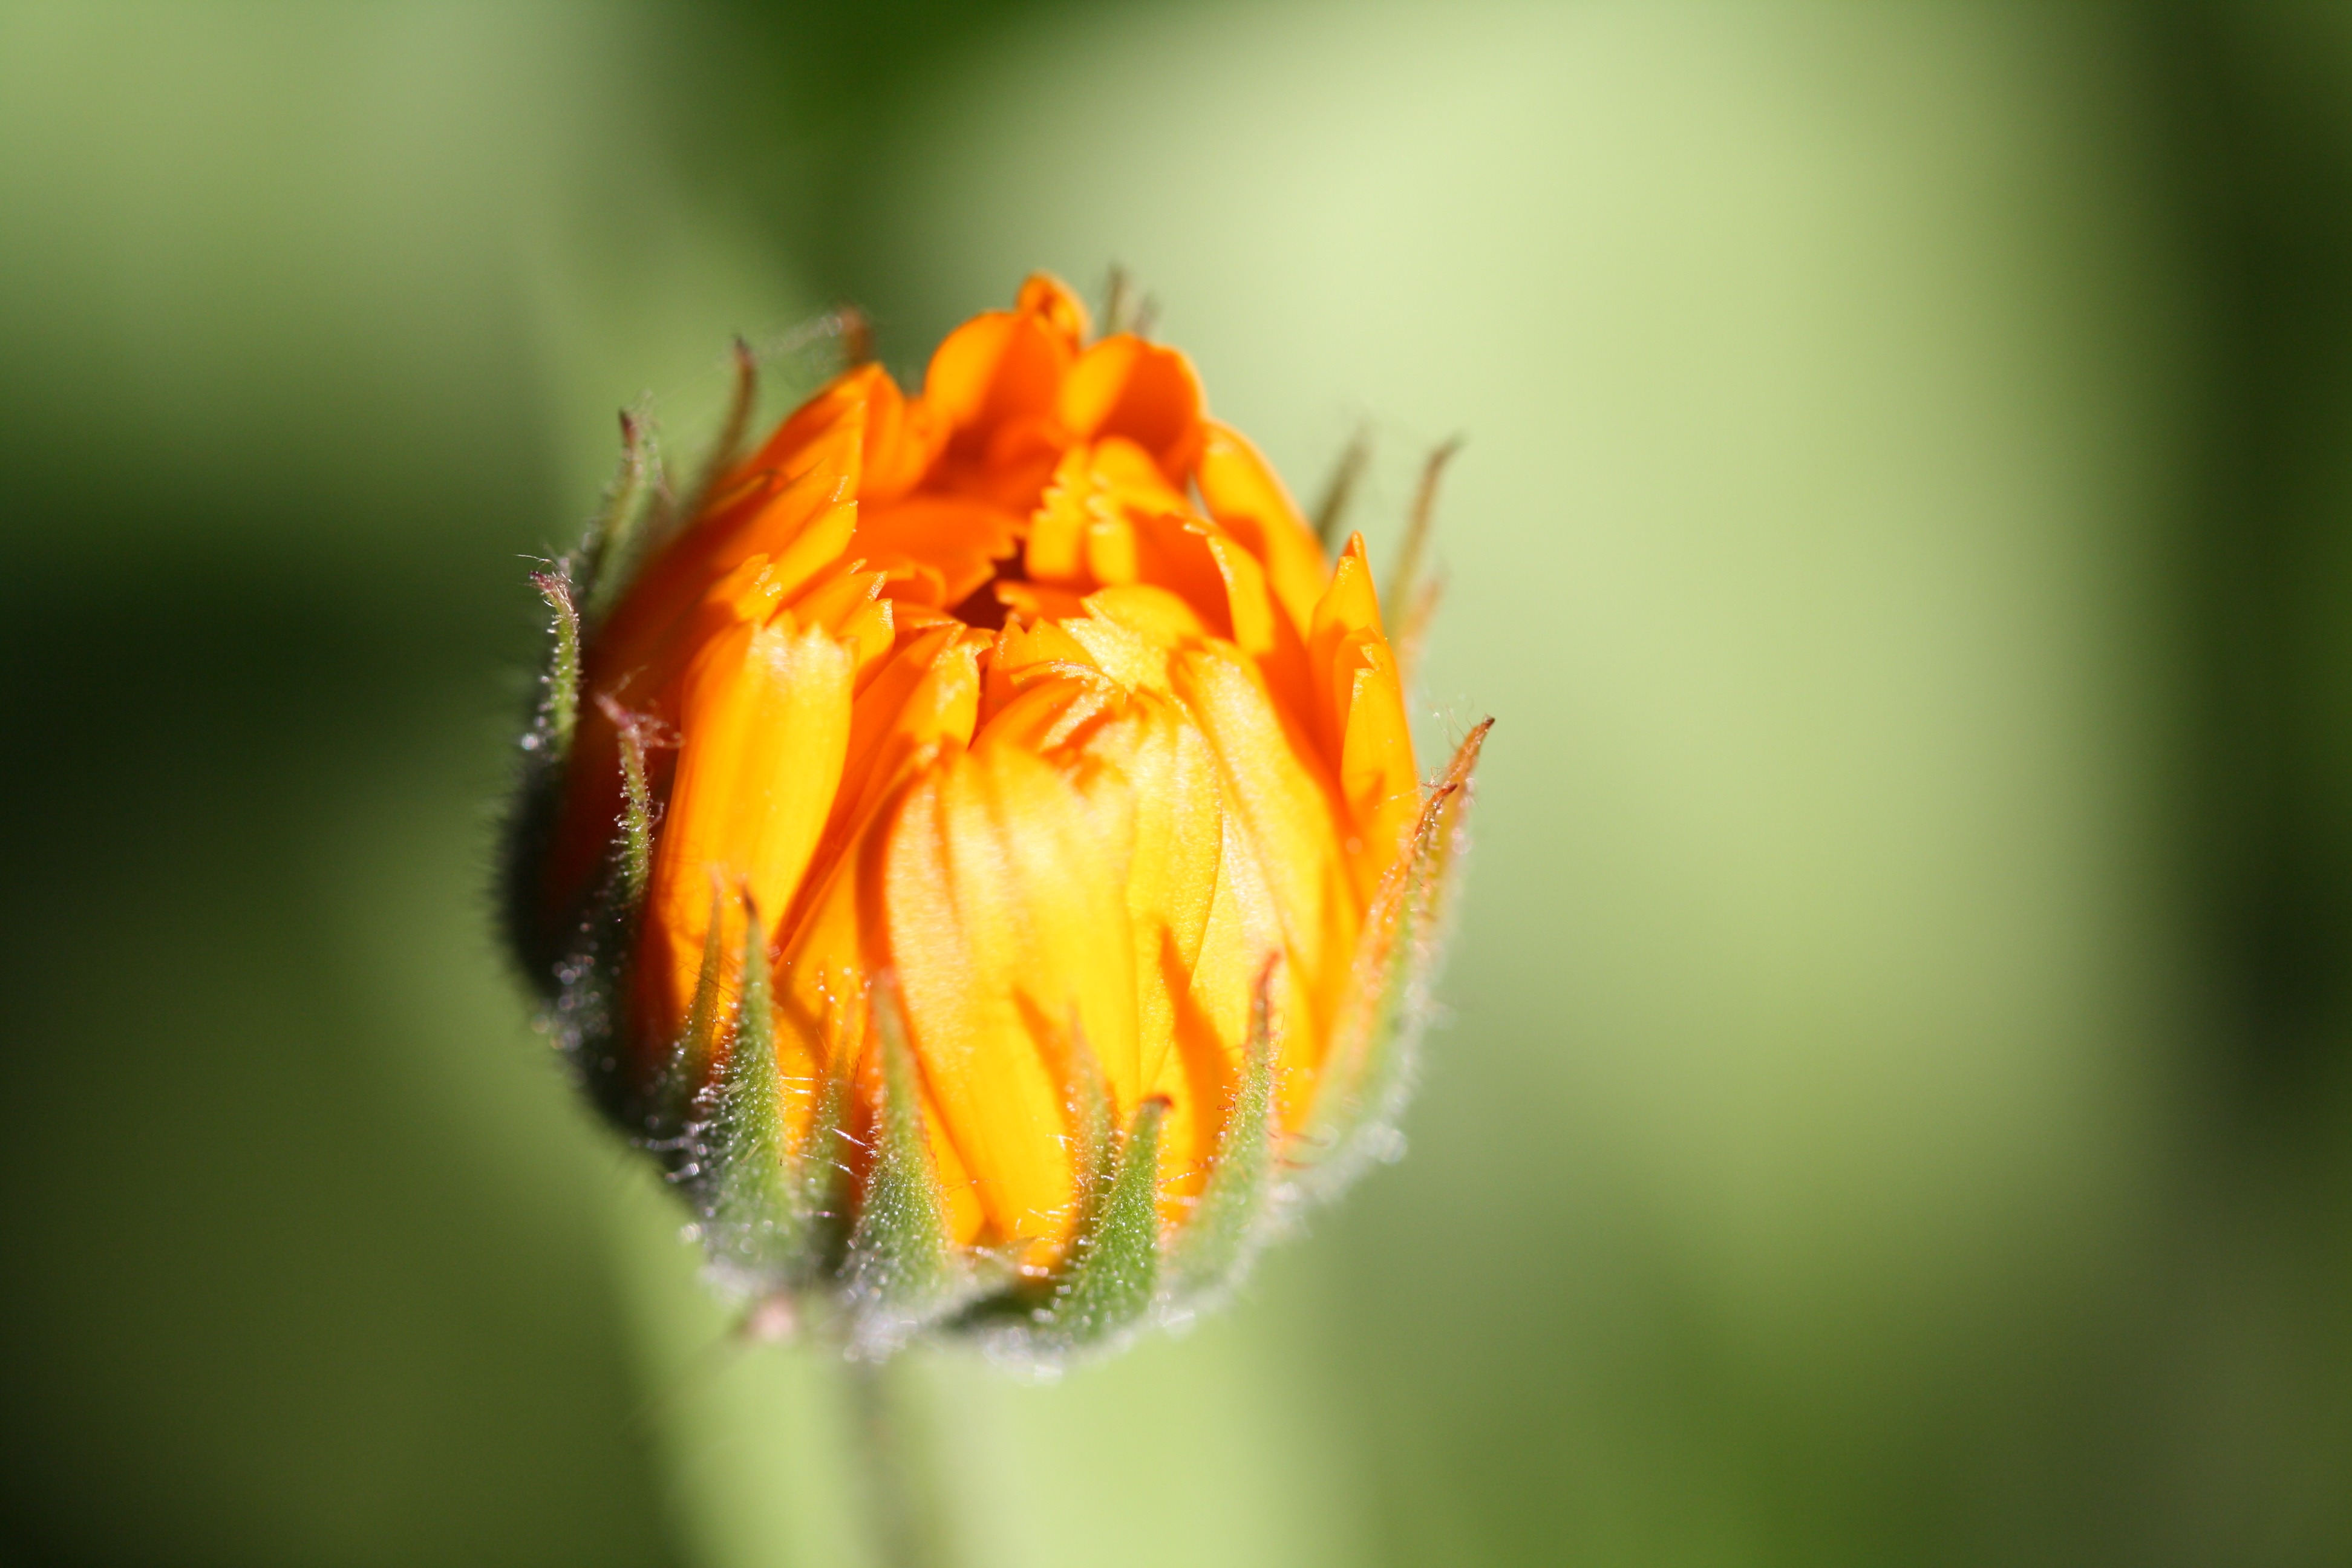
nature, plant, photography, leaf, flower, petal, orange, pollen, spring, macro, botany, yellow, flora, wildflower, flowers, close up, bud, nectar, macro photography, flowering plant, plant stem, land plant